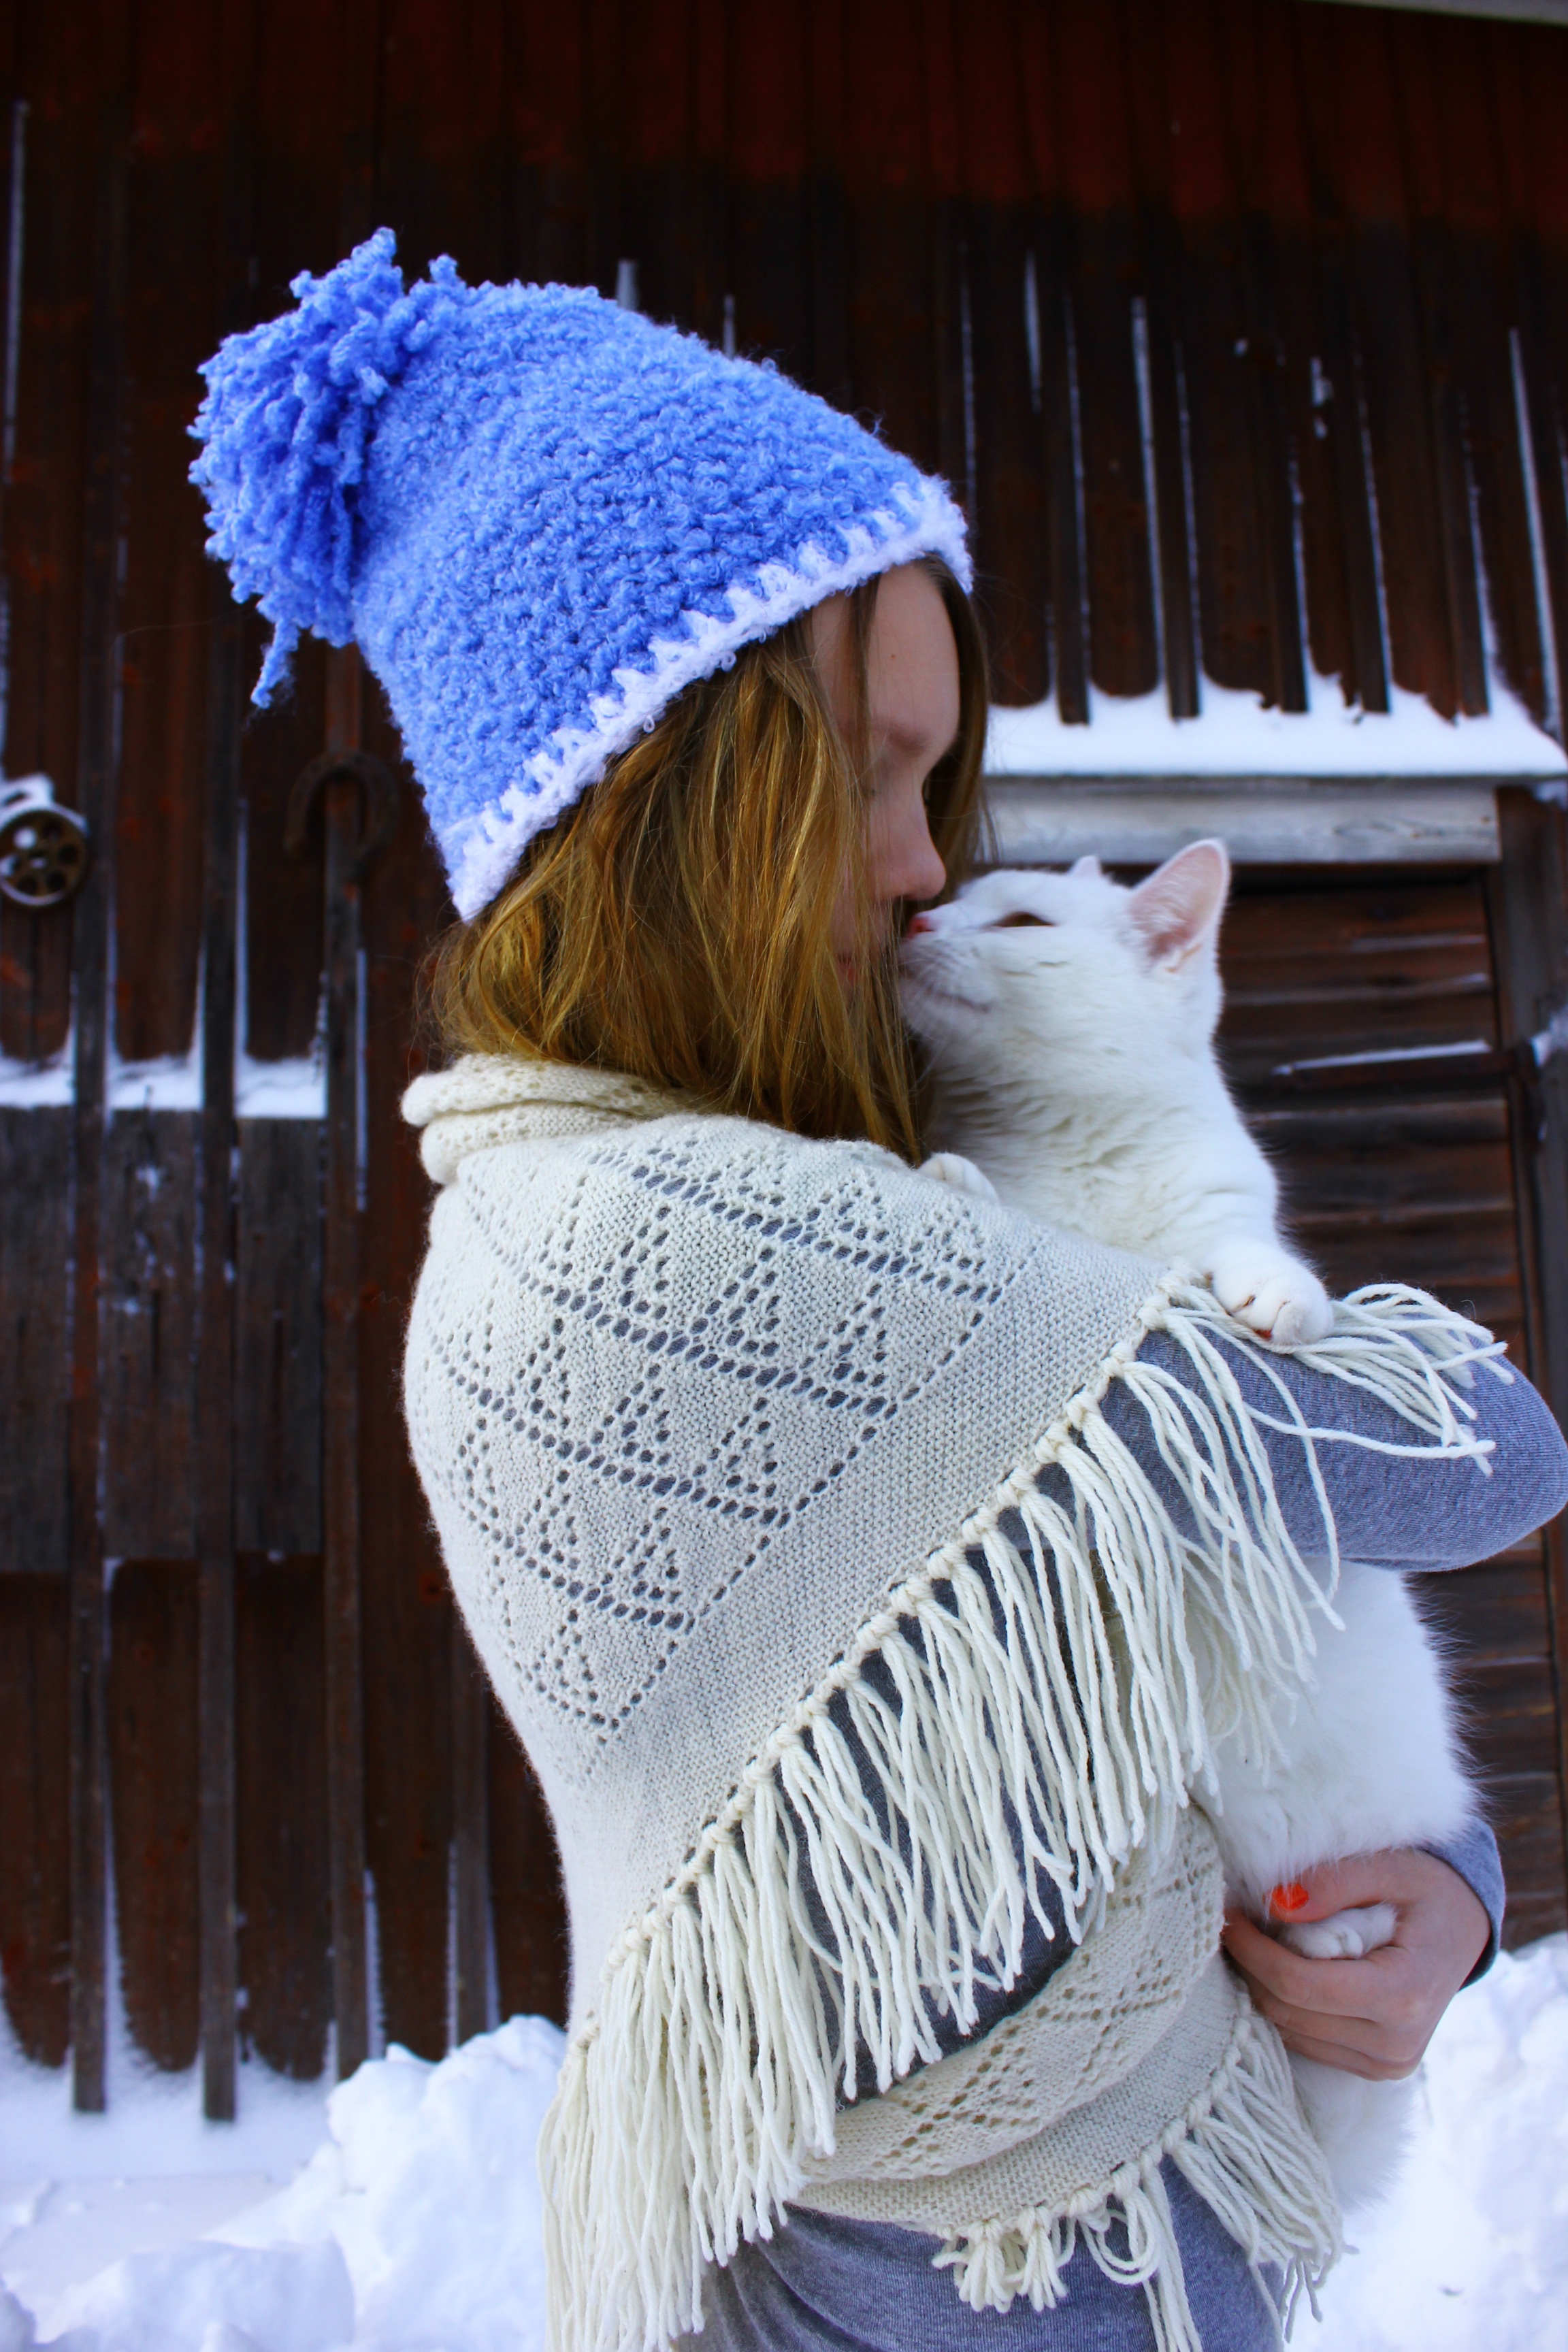
man, snow, winter, girl, white, sweet, pet, fur, fluffy, cat, hat, clothing, season, scarf, knitting, art, dress, cap, finnish, white cat, stocking cap